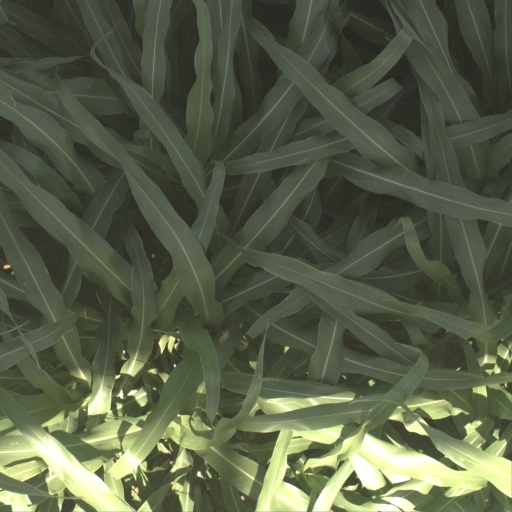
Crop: sorghum